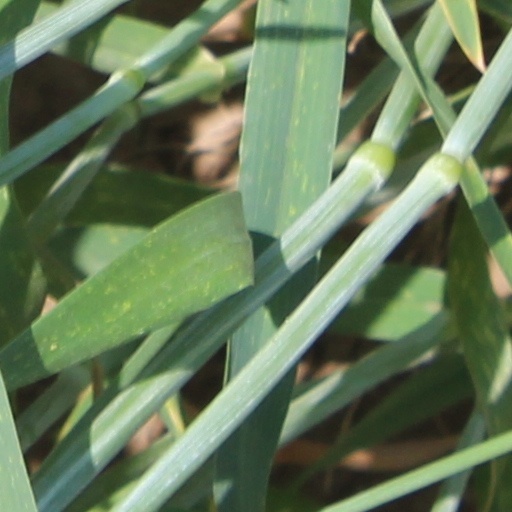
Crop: wheat